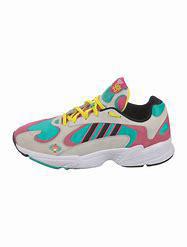
Brand: Adidas
Model: Arizona